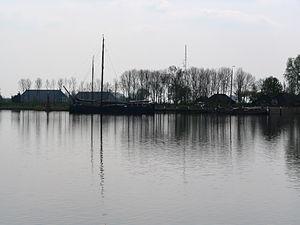
Le Reitdiep est une rivière néerlandaise de la province de Groningue.